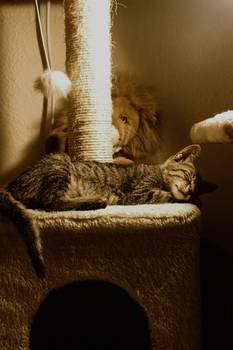
Label: Watermark